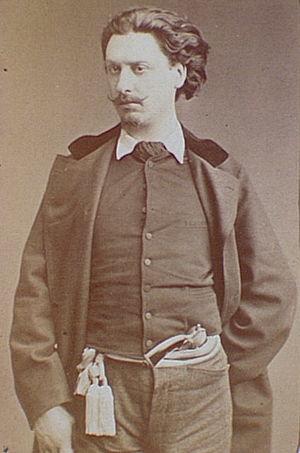
Georges Raoul Eugène Pilotelle est un caricaturiste de la Commune de Paris connu sous le pseudonyme de Pilotell.